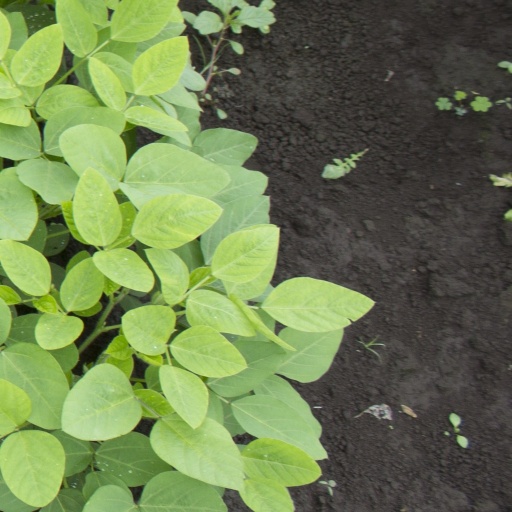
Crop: soybean